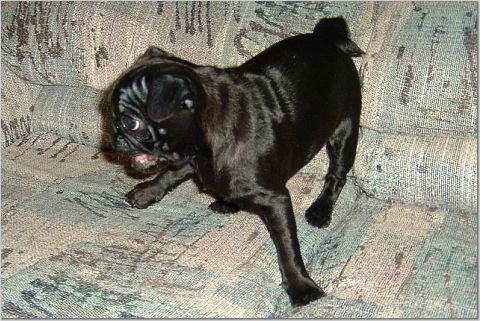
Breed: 798-n000130-pug